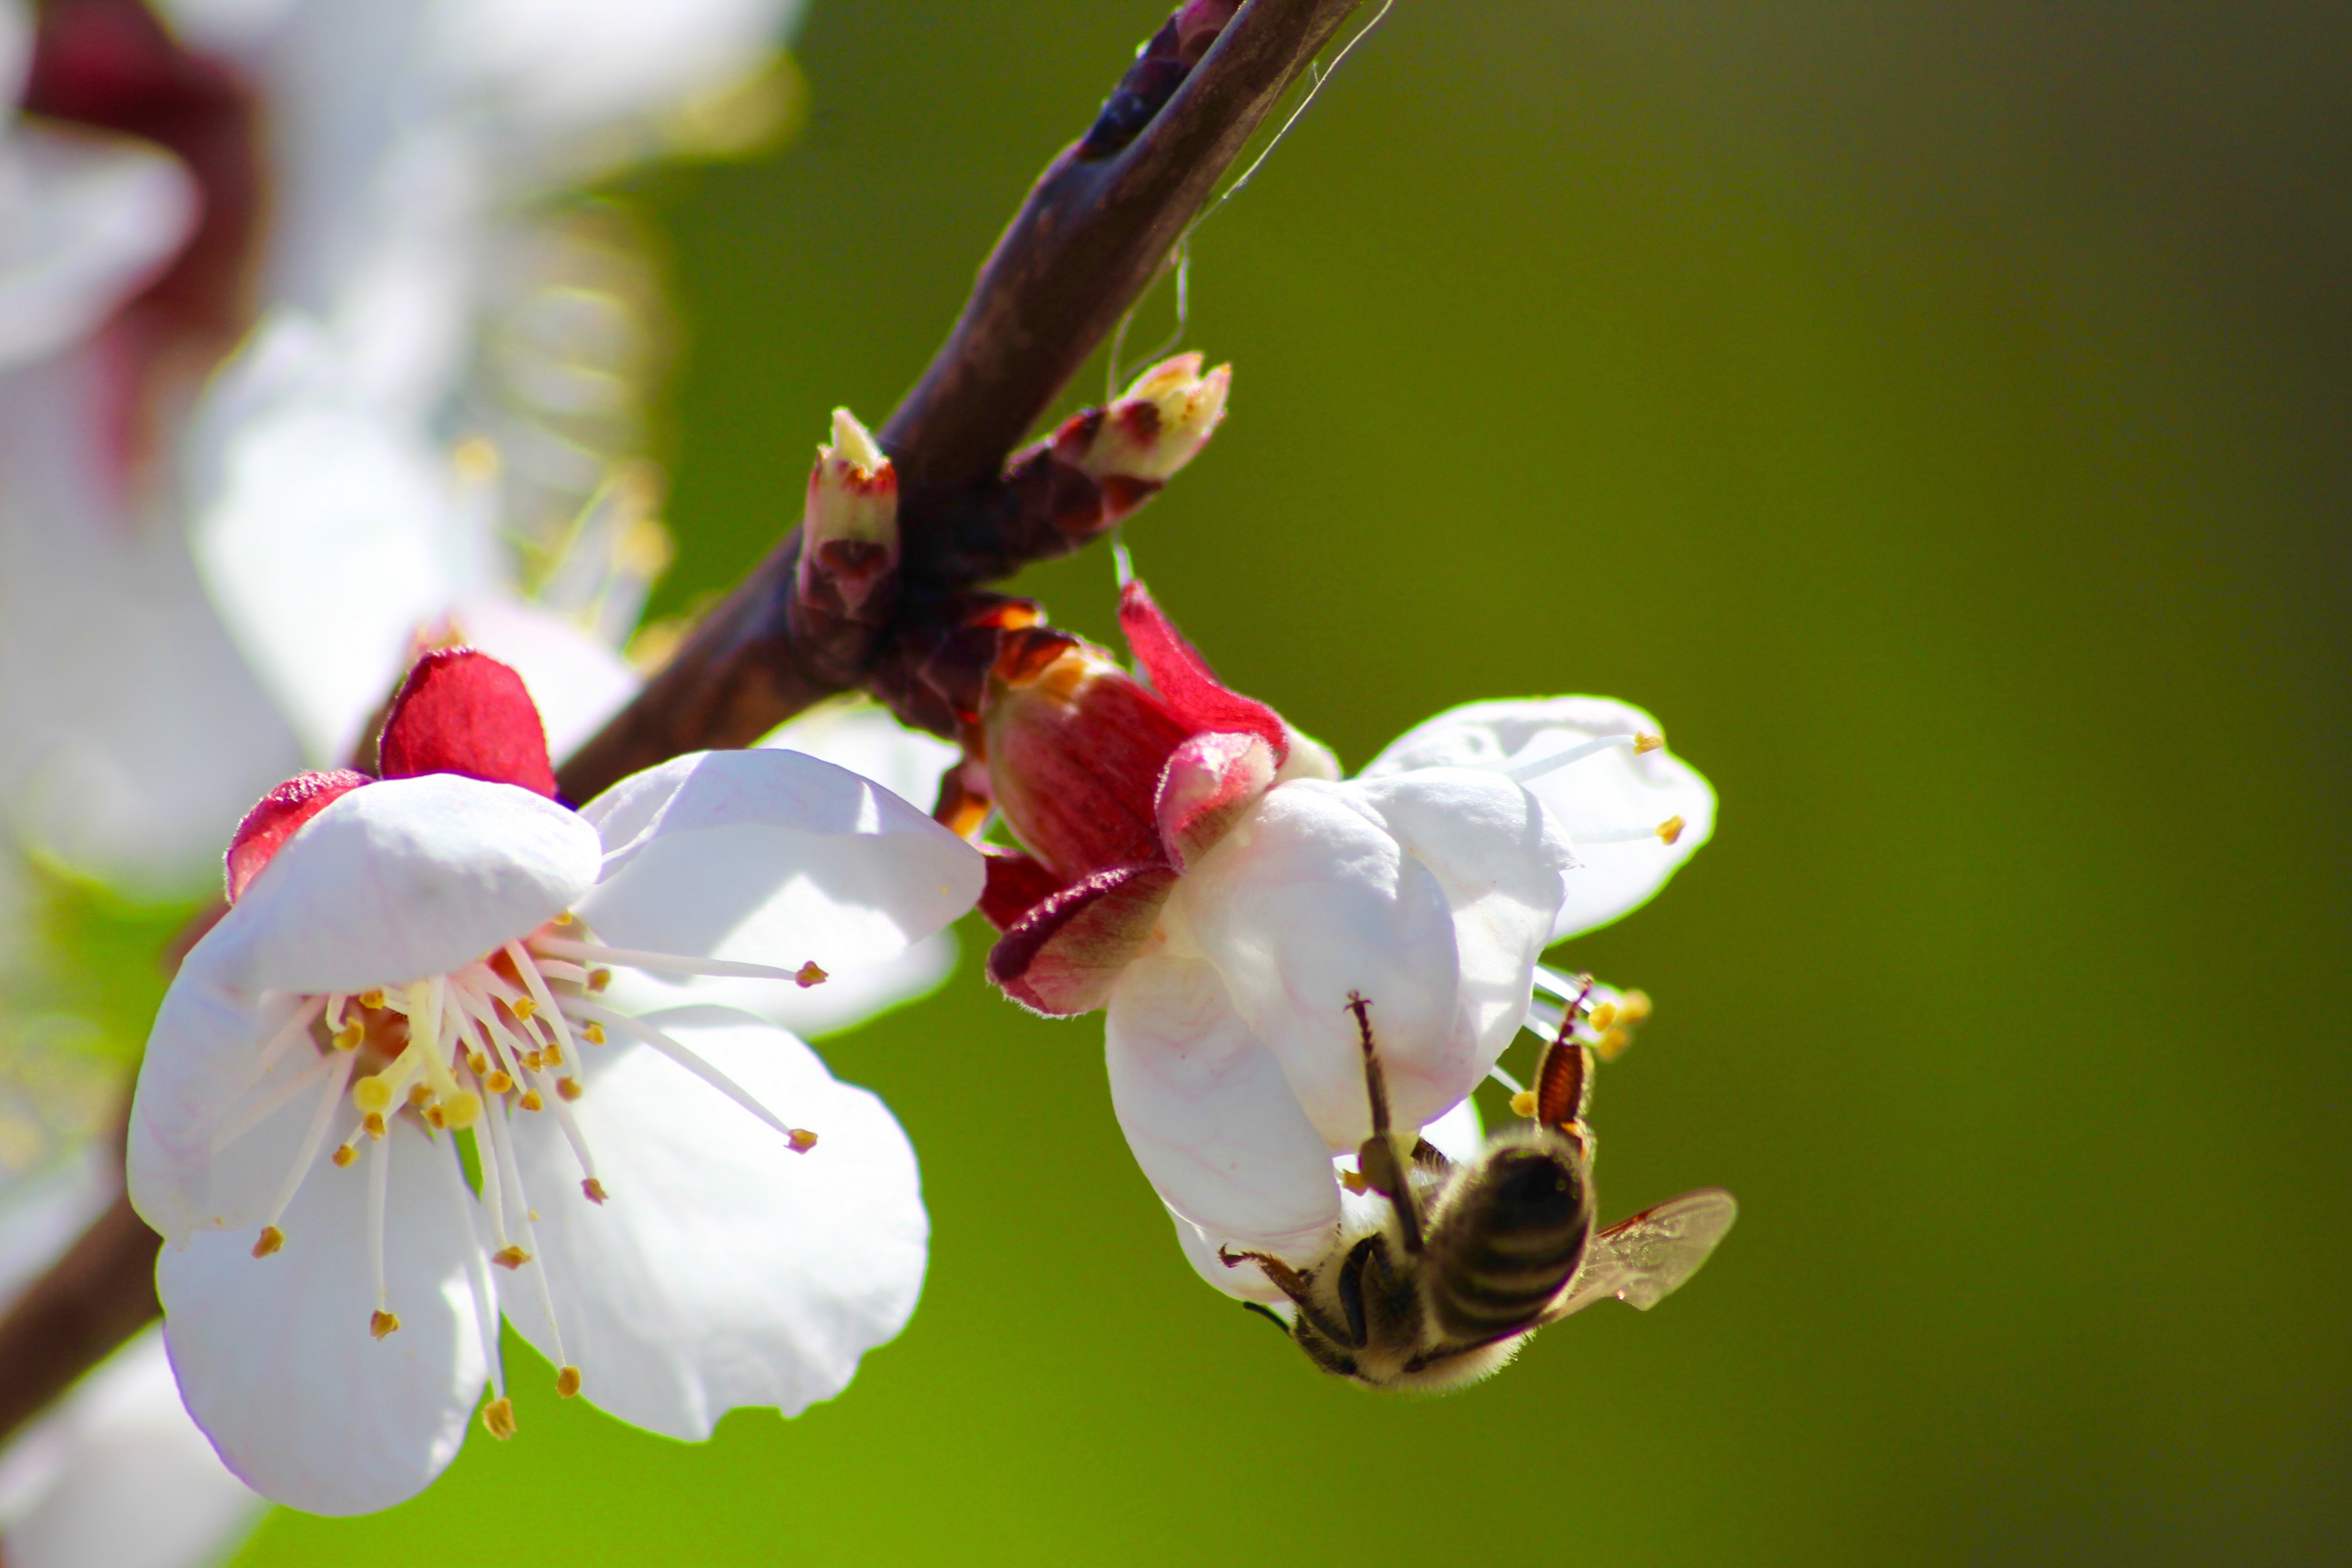
nature, branch, blossom, plant, white, photography, sunlight, leaf, flower, petal, animal, flying, honey, spring, green, produce, insect, natural, botany, garden, flora, fauna, wildflower, close up, bee, nectar, macro photography, plant stem, membrane winged insect